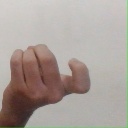
अक्षर: ज